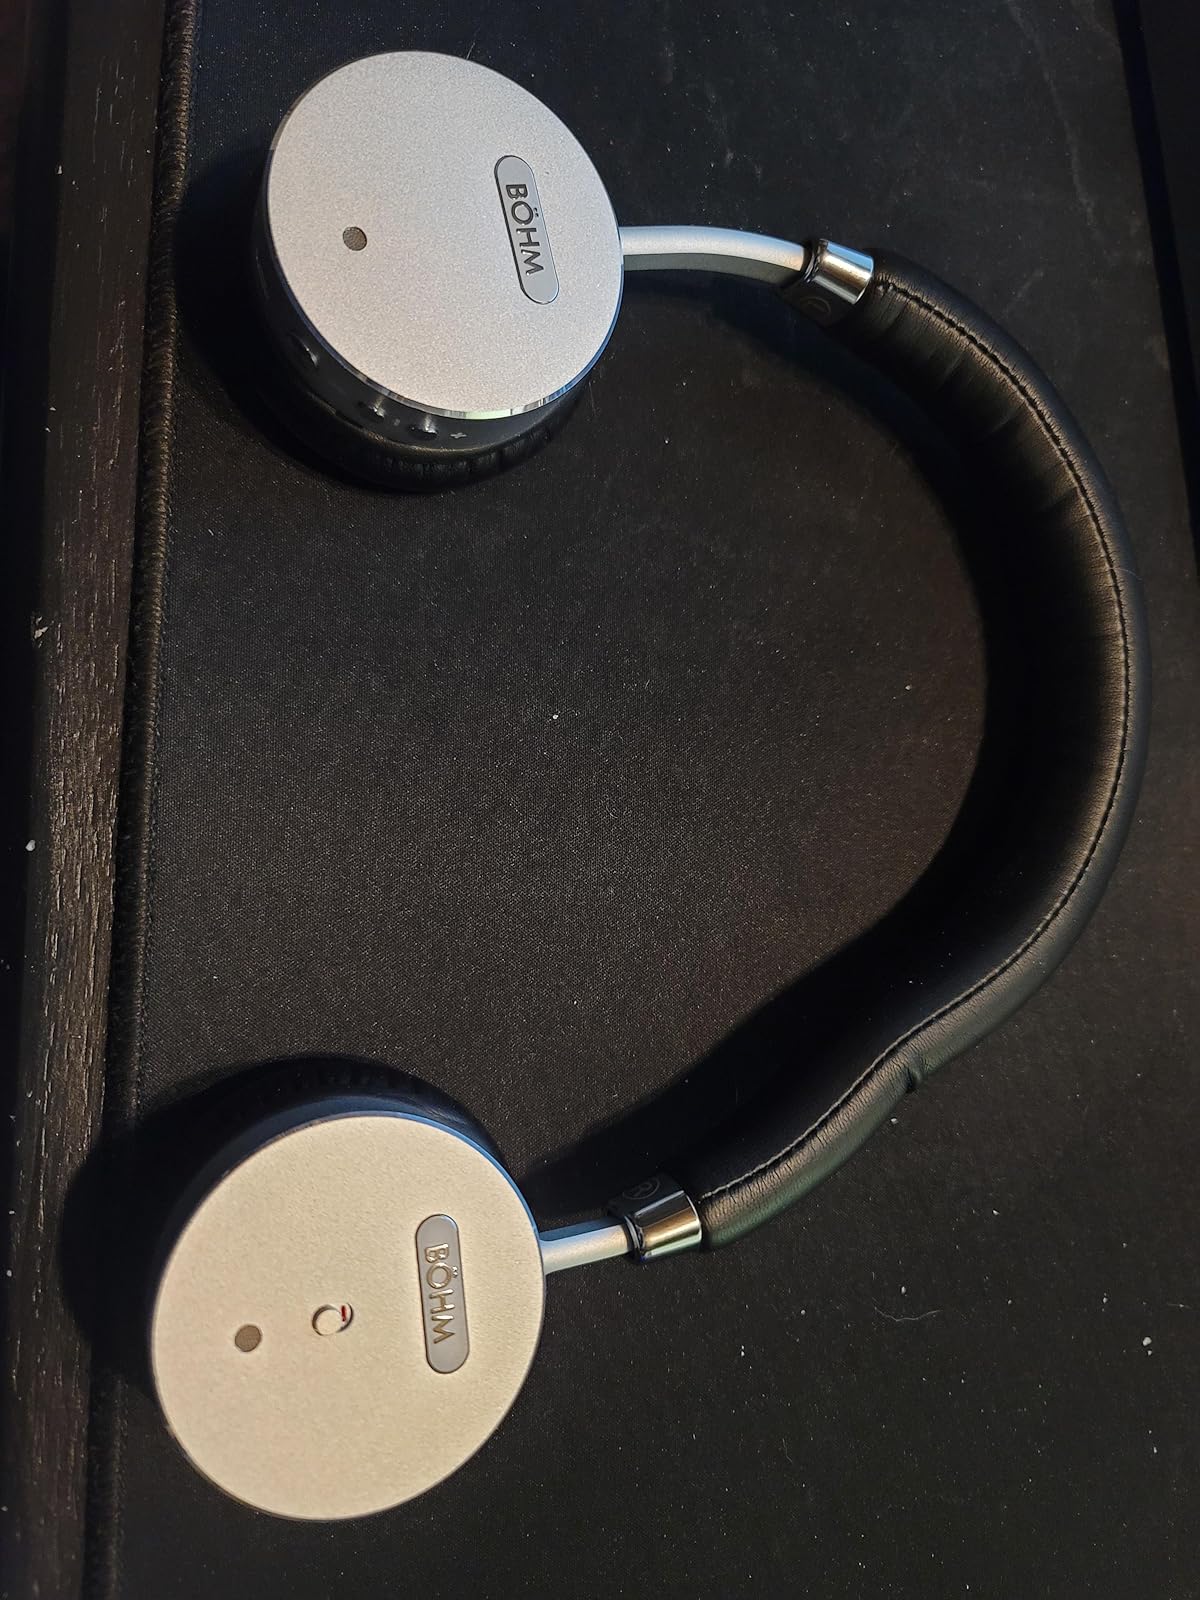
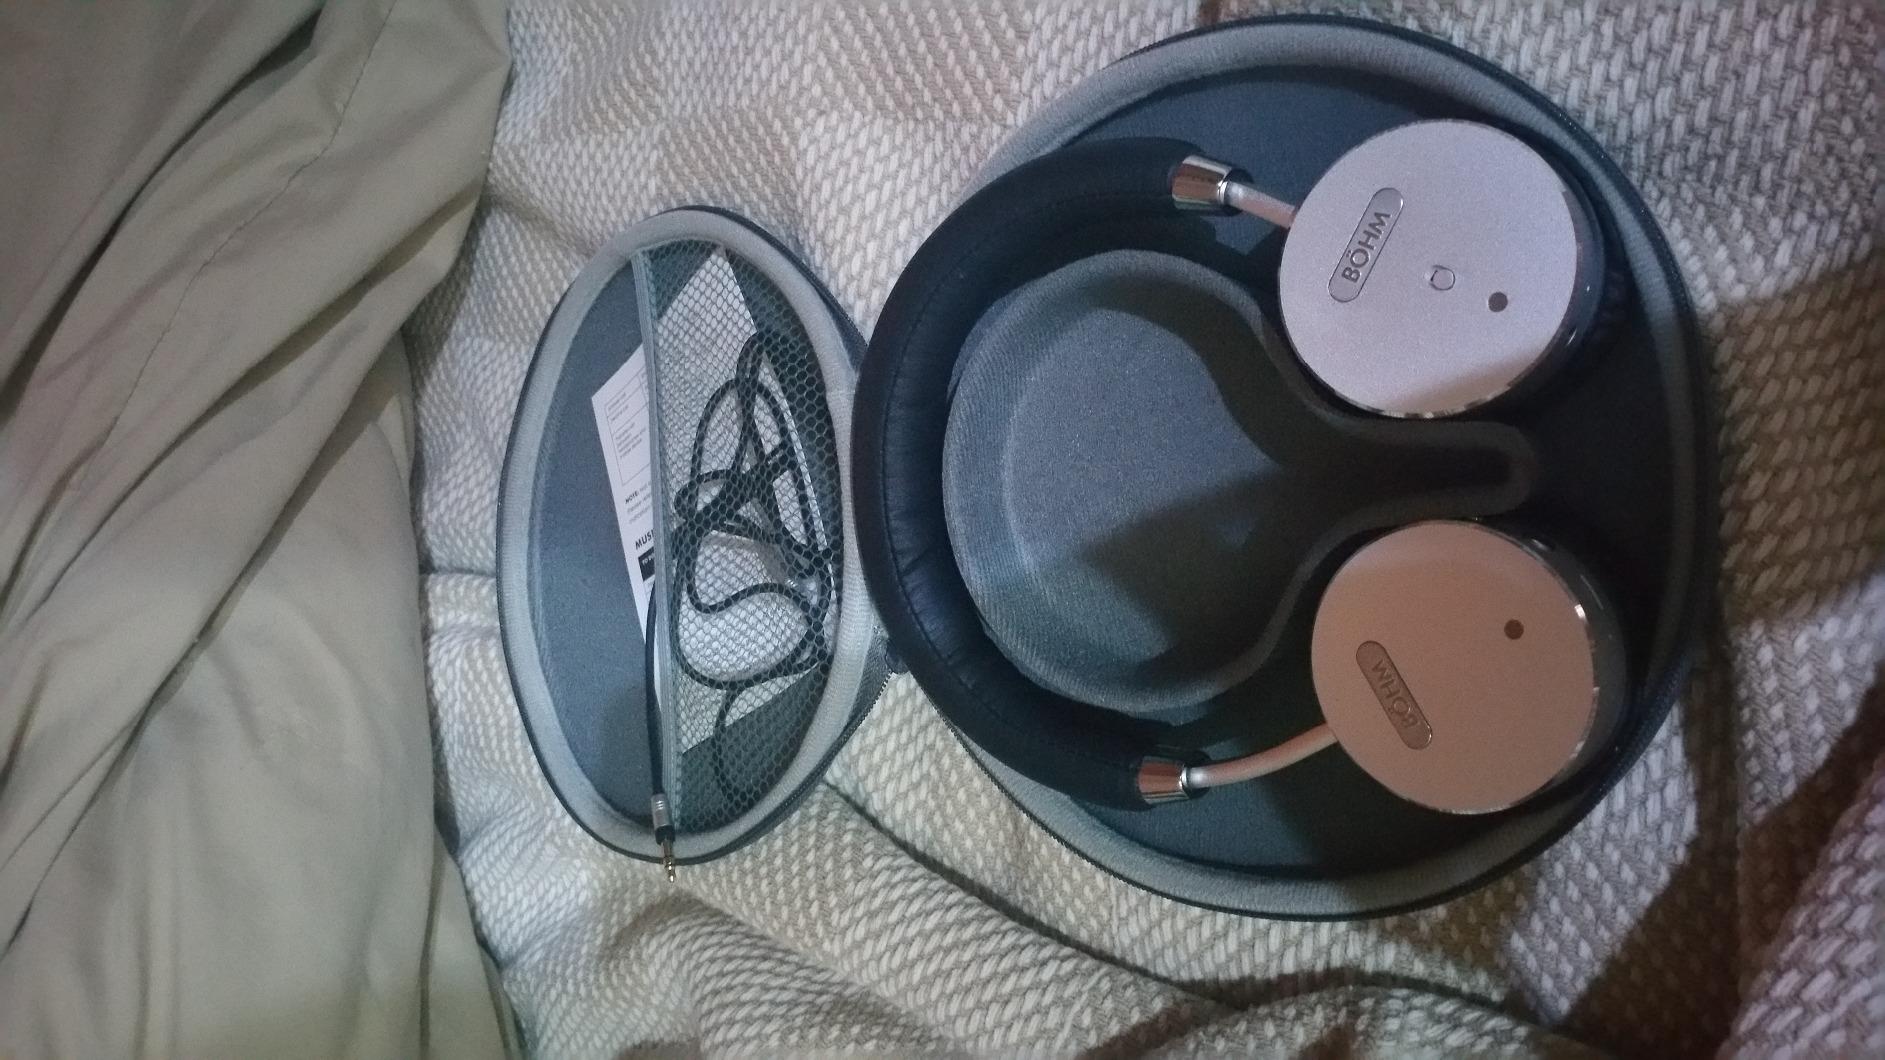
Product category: headphones
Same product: yes